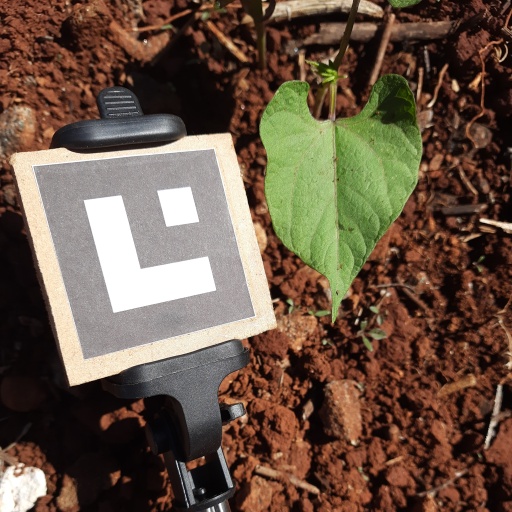
Observations: wavy surface, no eating holes, with soild dust, under sunlight